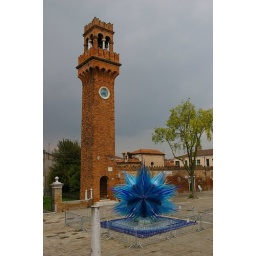
Clock tower and glass sculpture in Campo di San Stefano